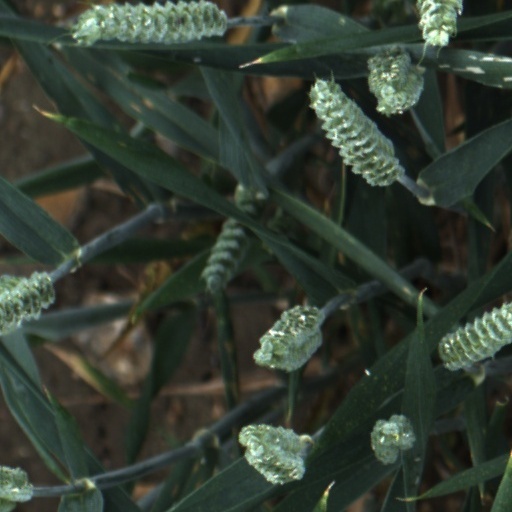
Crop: wheat